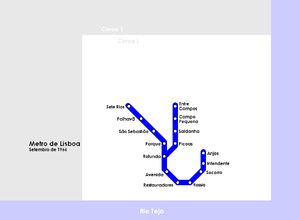
Le métro de Lisbonne est le principal réseau de transport en commun de la capitale du Portugal. Ouvert en 1959, il comporte 4 lignes, 56 stations et 46,5 km de voies. Le métro de Lisbonne se caractérise par la décoration soignée de ses stations les plus récentes. Il a transporté 140 millions de passagers en 2014.